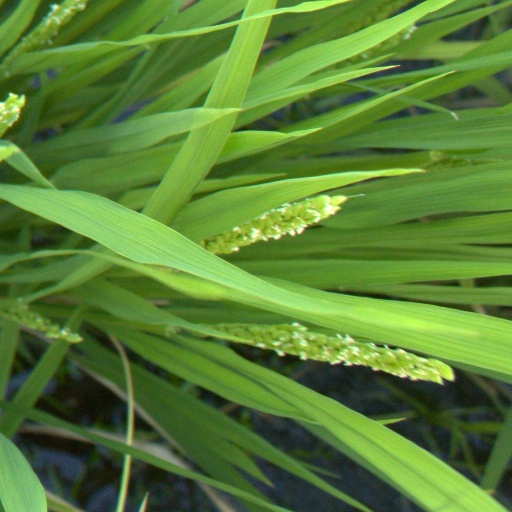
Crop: rice